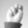
ASL letter: N